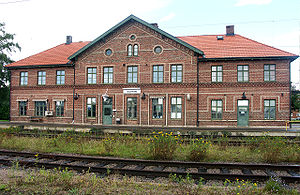
Klippan
Klippan er et byområde med 8.583 indbyggere og hovedby i Klippan Kommune, Skåne Län, Sverige.